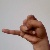
The image shows a hand gesture representing the letter 'J' in Indian Sign Language.